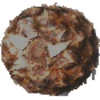
Label: pineapple